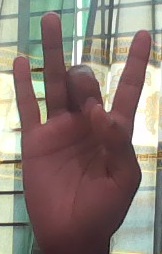
ASL sign: 8